Legal Tender (film)

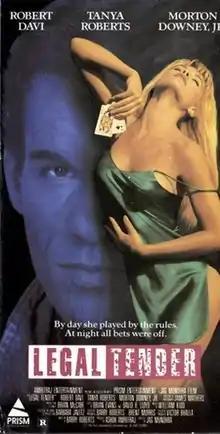
VHS cover

Legal Tender is a 1991 American erotic thriller film directed by Jag Mundhra and starring Tanya Roberts, Robert Davi, and Morton Downey Jr.